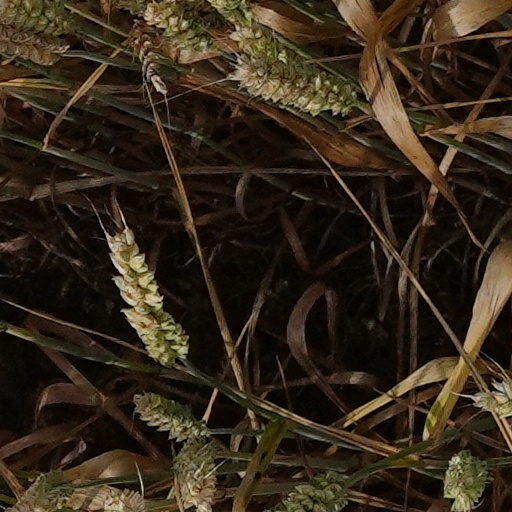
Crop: wheat